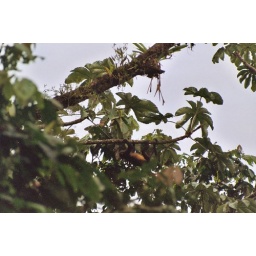
monkey in a tree